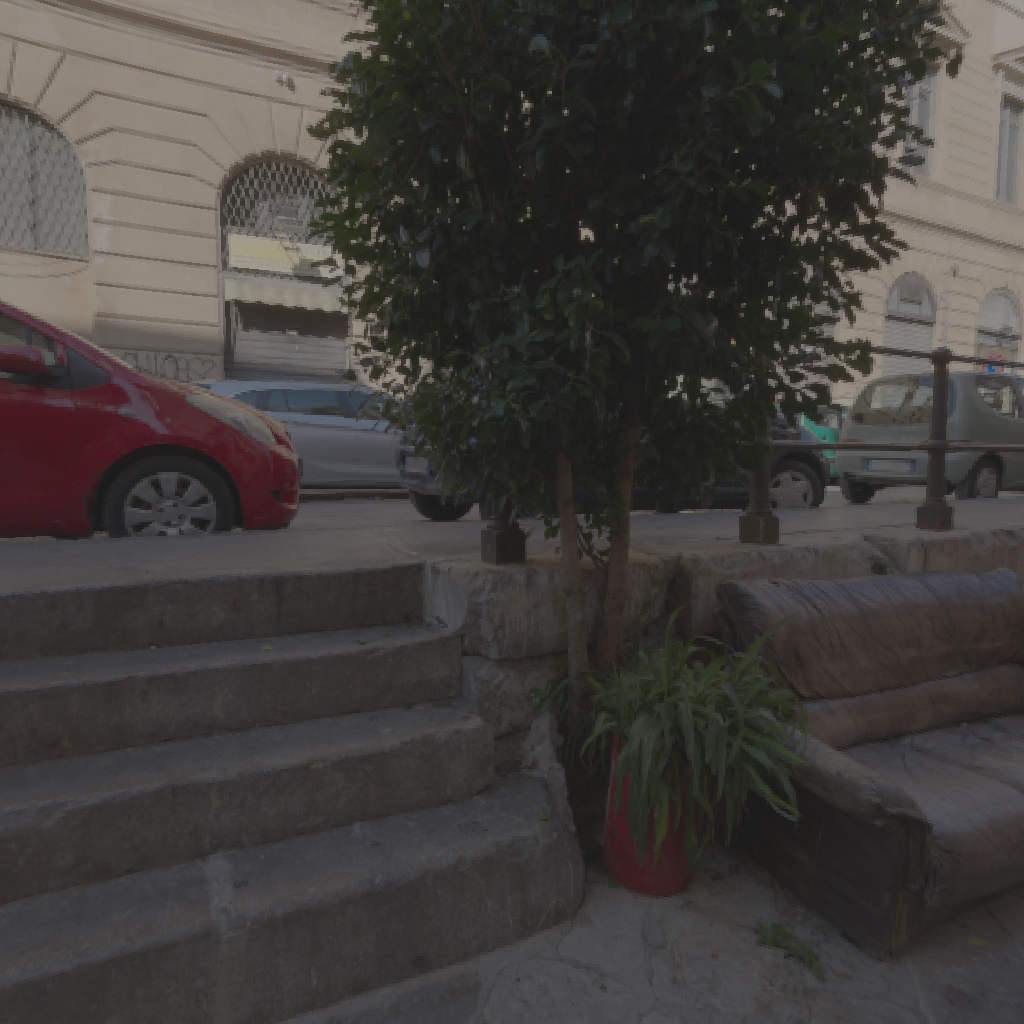
scene-linear HDR photo, Palermo Sidewalk, outdoor, with visible sun, street, europe, alley, plant, stair, urban, morning-afternoon, clear, low contrast, natural light, high dynamic range, physically based lighting